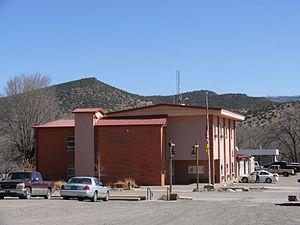
La cour de justice du comté de Catron, à Reserve (Nouveau-Mexique, États-Unis).
Le village de Reserve est le siège du comté de Catron, dans l’État du Nouveau-Mexique, aux États-Unis. Sa population s’élevait à 289 habitants lors du recensement de 2010, estimée à 281 habitants en 2017.